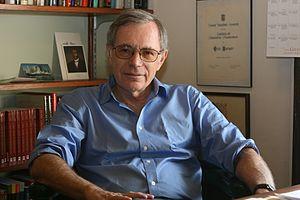
Eric Foner est un professeur d'histoire à l'université Columbia, spécialiste de la période de la Reconstruction après la guerre de Sécession.